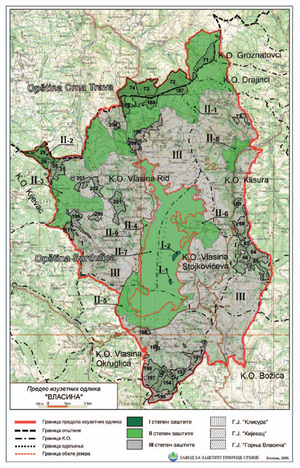
Le lac Vlasina est un lac semi-artificiel situé au sud-est de la Serbie. Il se trouve à une altitude de 1 213 m et couvre une superficie de 16 km², ce qui en fait le lac le plus élevé et le plus grand de Serbie. Il a été créé entre 1947 et 1951, quand une tourbière appelée Vlasinsko blato a été bloquée par un barrage et submergée par les eaux des rivières avoisinantes, dont la Vlasina.